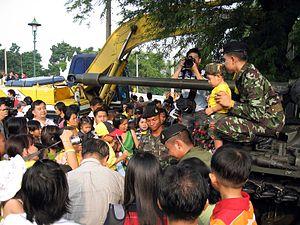
Le militarisme est une idéologie politique, ou du moins un courant de pensée, qui prône la primauté de la force militaire dans les relations interétatiques et dans l'organisation intraétatique. Il a connu de nombreuses incarnations au cours de l'histoire. Ses tenants affirment que l'armée est le meilleur instrument au service de la nation.